Mexico–United States border wall

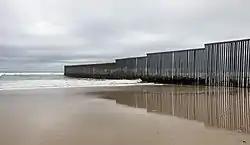
A section of the barrier, made out of steel slats, ending in the Pacific Ocean in San Diego–Tijuana

Territorial exchanges in the Mexican–American War (1846–1848) and the Gadsden Purchase (1853) largely established the current U.S.–Mexico border. Until the early 20th century, the border was open and largely unpatrolled, with only a few "mounted guards" patrolling its length. But tensions between the U.S. and Mexico began to rise with the Mexican Revolution (1910) and World War I, which also increased concerns about weapons smuggling, refugees and cross-border espionage. The first international bridge was the Brownsville & Matamoros International Bridge, built in 1910. The first barrier built by the U.S. (a barbed-wire fence to prevent the movement of cattle across the border) was built in Ambos Nogales between 1909 and 1911, and was expanded in 1929 with a "six foot–high chain-link fence". The first barrier built by Mexico was likely a -tall wire fence built in 1918 explicitly for the purpose of directing the flow of people, also in Ambos Nogales. Barriers were extended in the following decades, and became a common feature in border towns by the 1920s. In the 1940s, the U.S. Immigration and Naturalization Service built chain-link barriers along the border.